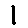
Label: 1